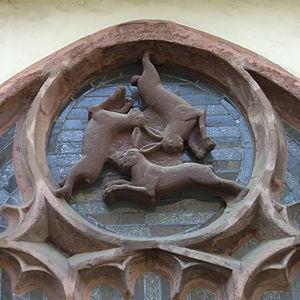
La cathédrale Saint-Liboire de Paderborn, de nom officiel "Haute Église Ste Marie, St Liboire et St Kilian", est une église catholique de la ville de Paderborn ainsi que la cathédrale de l'archevêché de Paderborn, dans le land allemand de Rhénanie-du-Nord-Westphalie. Elle est nommée en l'honneur de l'évêque Liboire du Mans.
Les trois lièvres sont un motif ornemental circulaire présent dans les sanctuaires du Moyen à l'Extrême Orient jusqu'aux églises du sud ouest de l'Angleterre, ainsi que les anciennes synagogues d'Europe. Il est utilisé comme ornement architectural, symbole religieux, dans d'autres œuvres d'art moderne ou comme logo en décoration, en bijouterie, en héraldique, sur les blasons et sur les écus. Il est considéré comme un puzzle, un problème topologique ou un défi visuel qui a été illustré par la sculpture, le dessin et la peinture.